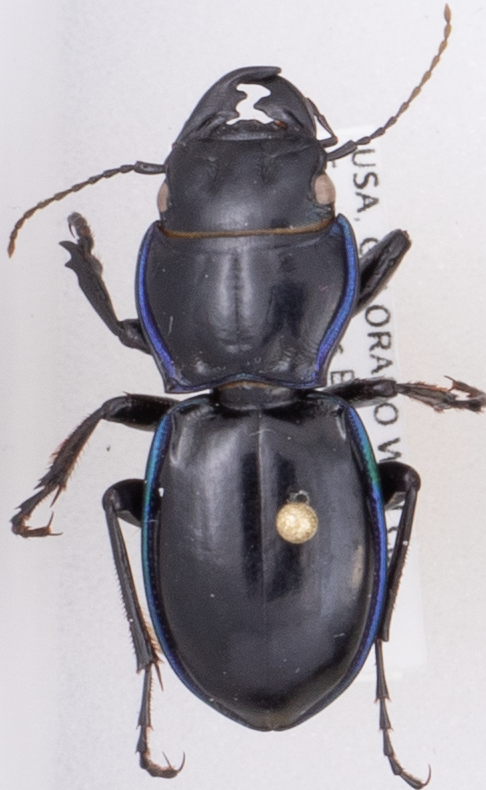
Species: Pasimachus elongatus
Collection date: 2019-07-03
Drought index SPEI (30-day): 1.13
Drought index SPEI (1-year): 0.612
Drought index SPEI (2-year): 0.526